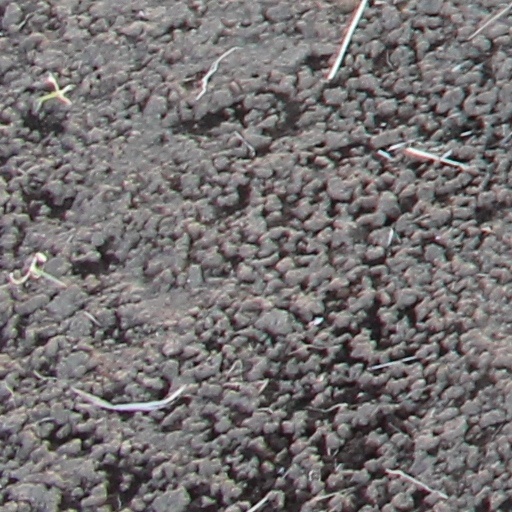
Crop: wheat